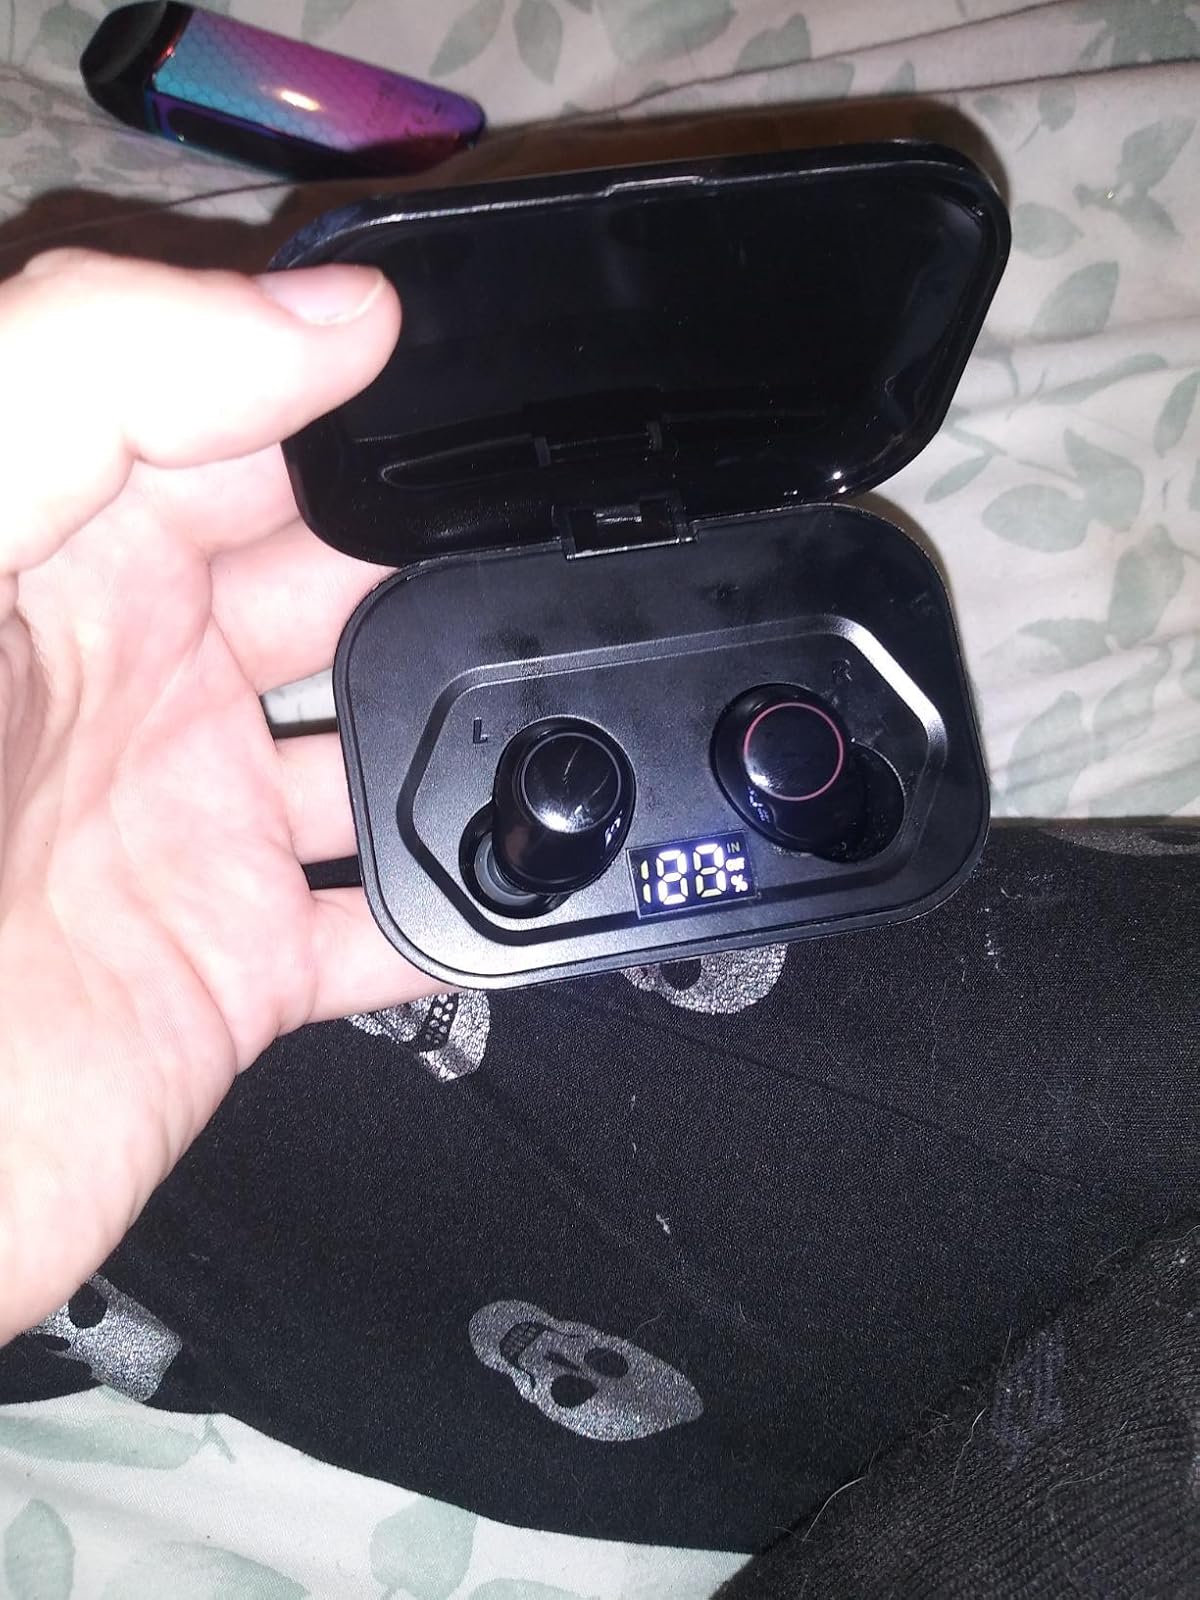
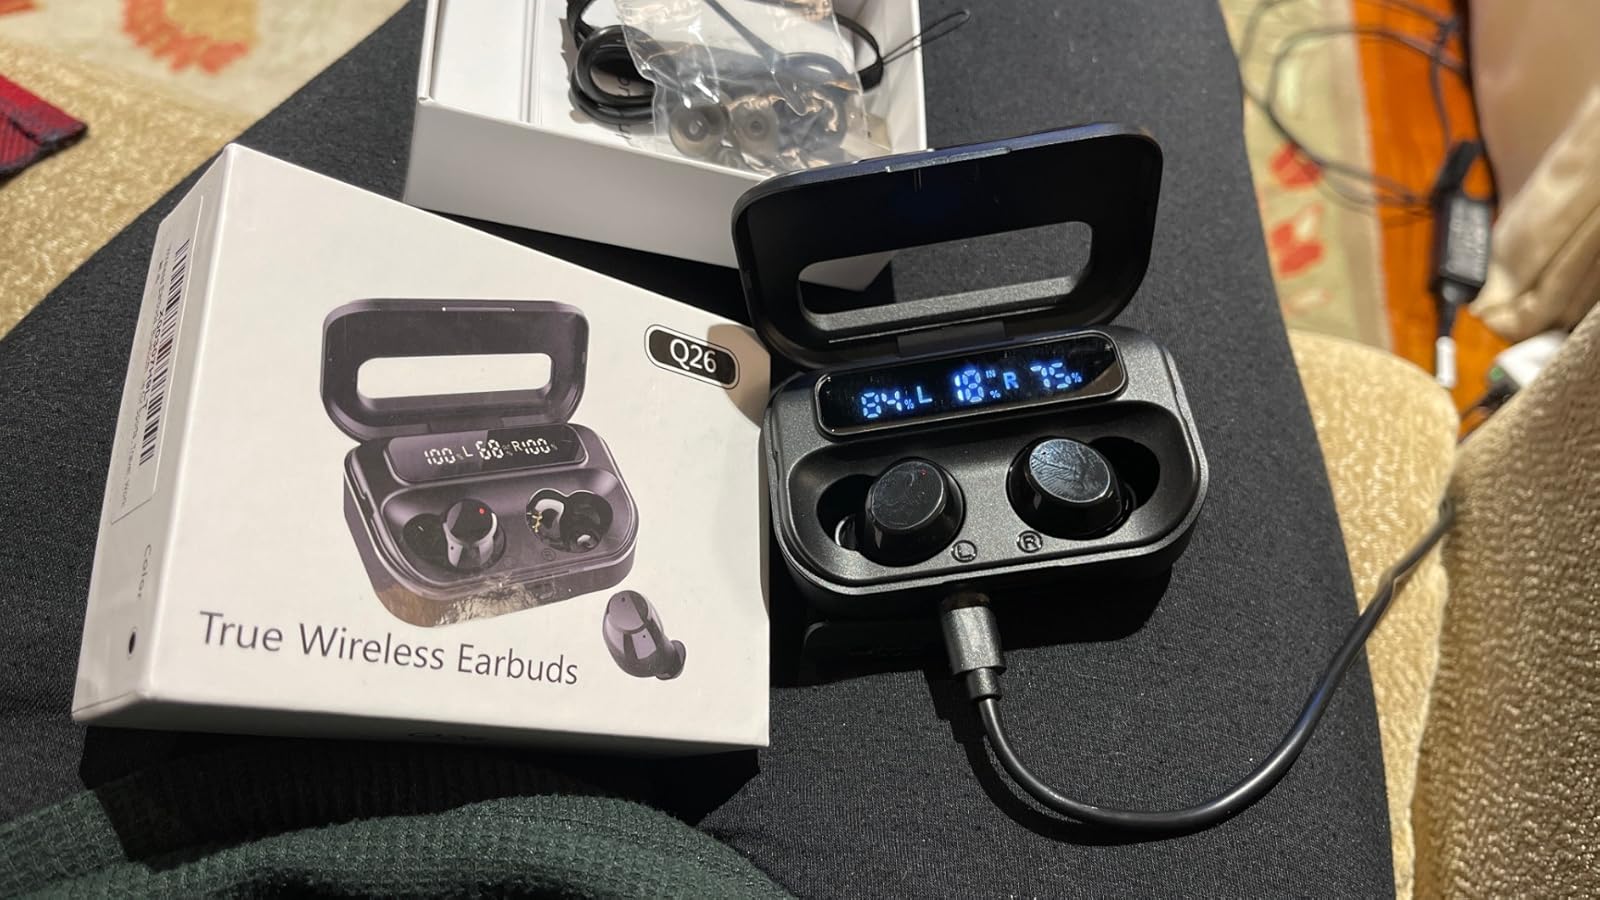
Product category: earbuds
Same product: no